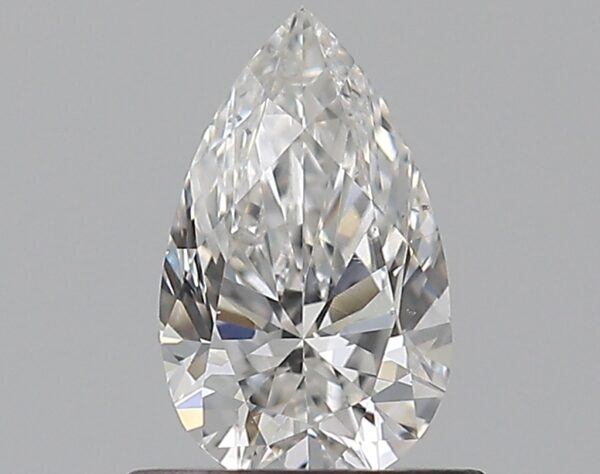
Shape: pear
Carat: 0.59
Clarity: SI1
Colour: G
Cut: EX
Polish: EX
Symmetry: VG
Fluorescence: F
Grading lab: GIA
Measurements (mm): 7.47 x 4.5 x 2.88